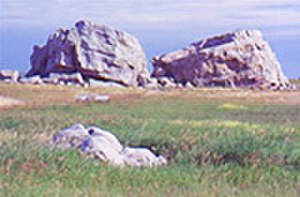
Okotoks-vandreblokken / Legenden
Okotoks' to halvdele.
Big Rock er en vandreblok, som ligger mellem byerne Okotoks og Black Diamond, Canada. Den 15.000 tons kvartsit sten har målene 9*41*18 meter og er en af verdens største kendte vandreblokke.